University of St Andrews

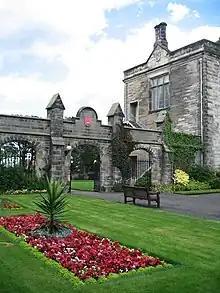
Courtyard of the United College

In the second half of the 19th century, the pressure was building upon universities to open up higher education to women. In 1876, the university senate decided to allow women to receive an education at St Andrews at a level roughly equal to the Master of Arts degree that men were able to take at the time. The scheme came to be known as the 'LLA examination' (Lady Literate in Arts). It required women to pass five subjects at an ordinary level and one at honours level and entitled them to hold a diploma from the university. Not being required to attend the university in person, the women were learning by correspondence, taking as many years as needed to complete the course. They were both examined and assisted in their studies by educationalists in the town or city in which they lived in the UK or abroad.